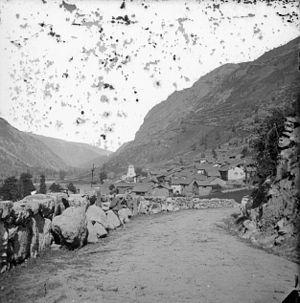
Orlu est une commune française, située dans le département de l'Ariège en région Occitanie. Elle était dans le terroir historique du Sabarthès.